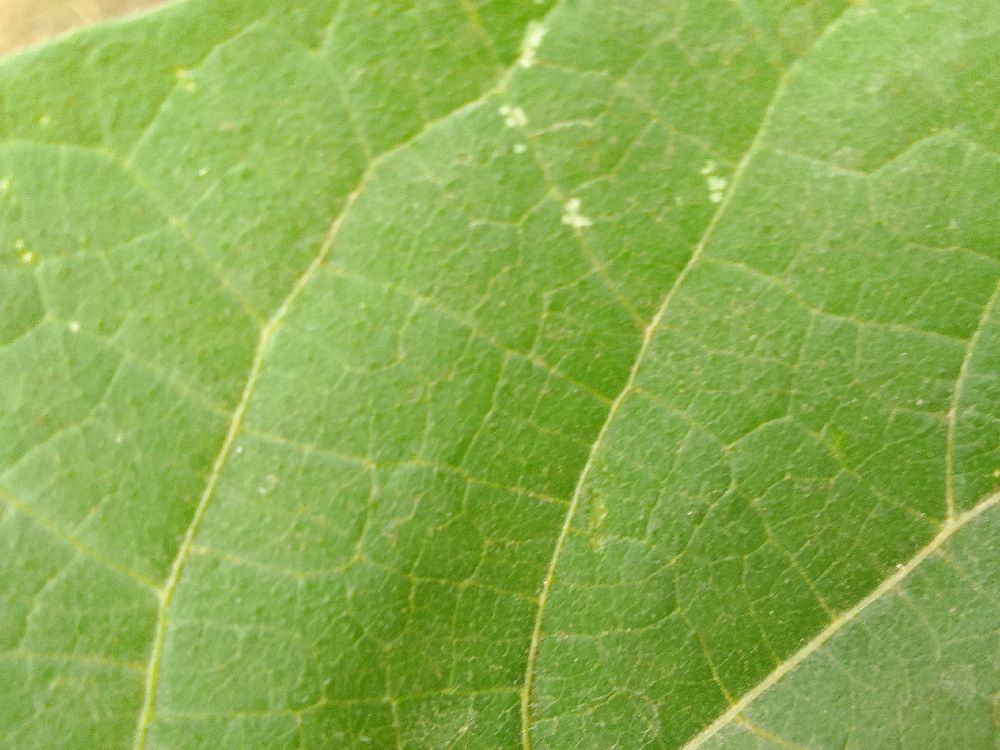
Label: healthy